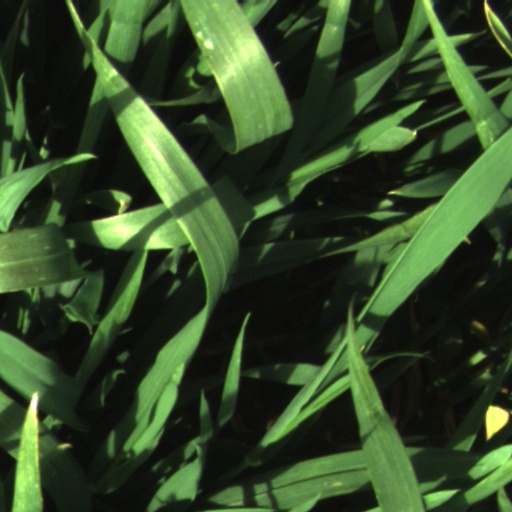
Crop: wheat